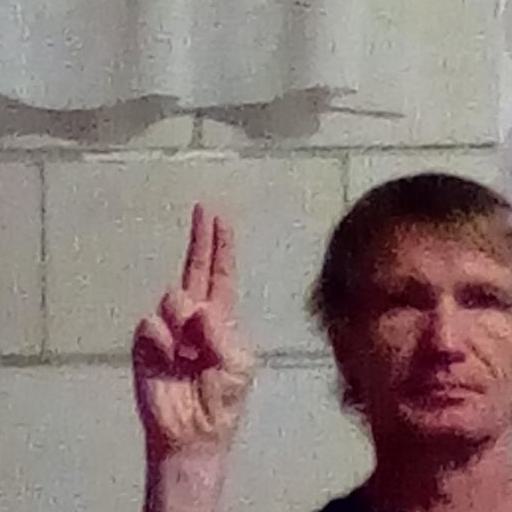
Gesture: two_up